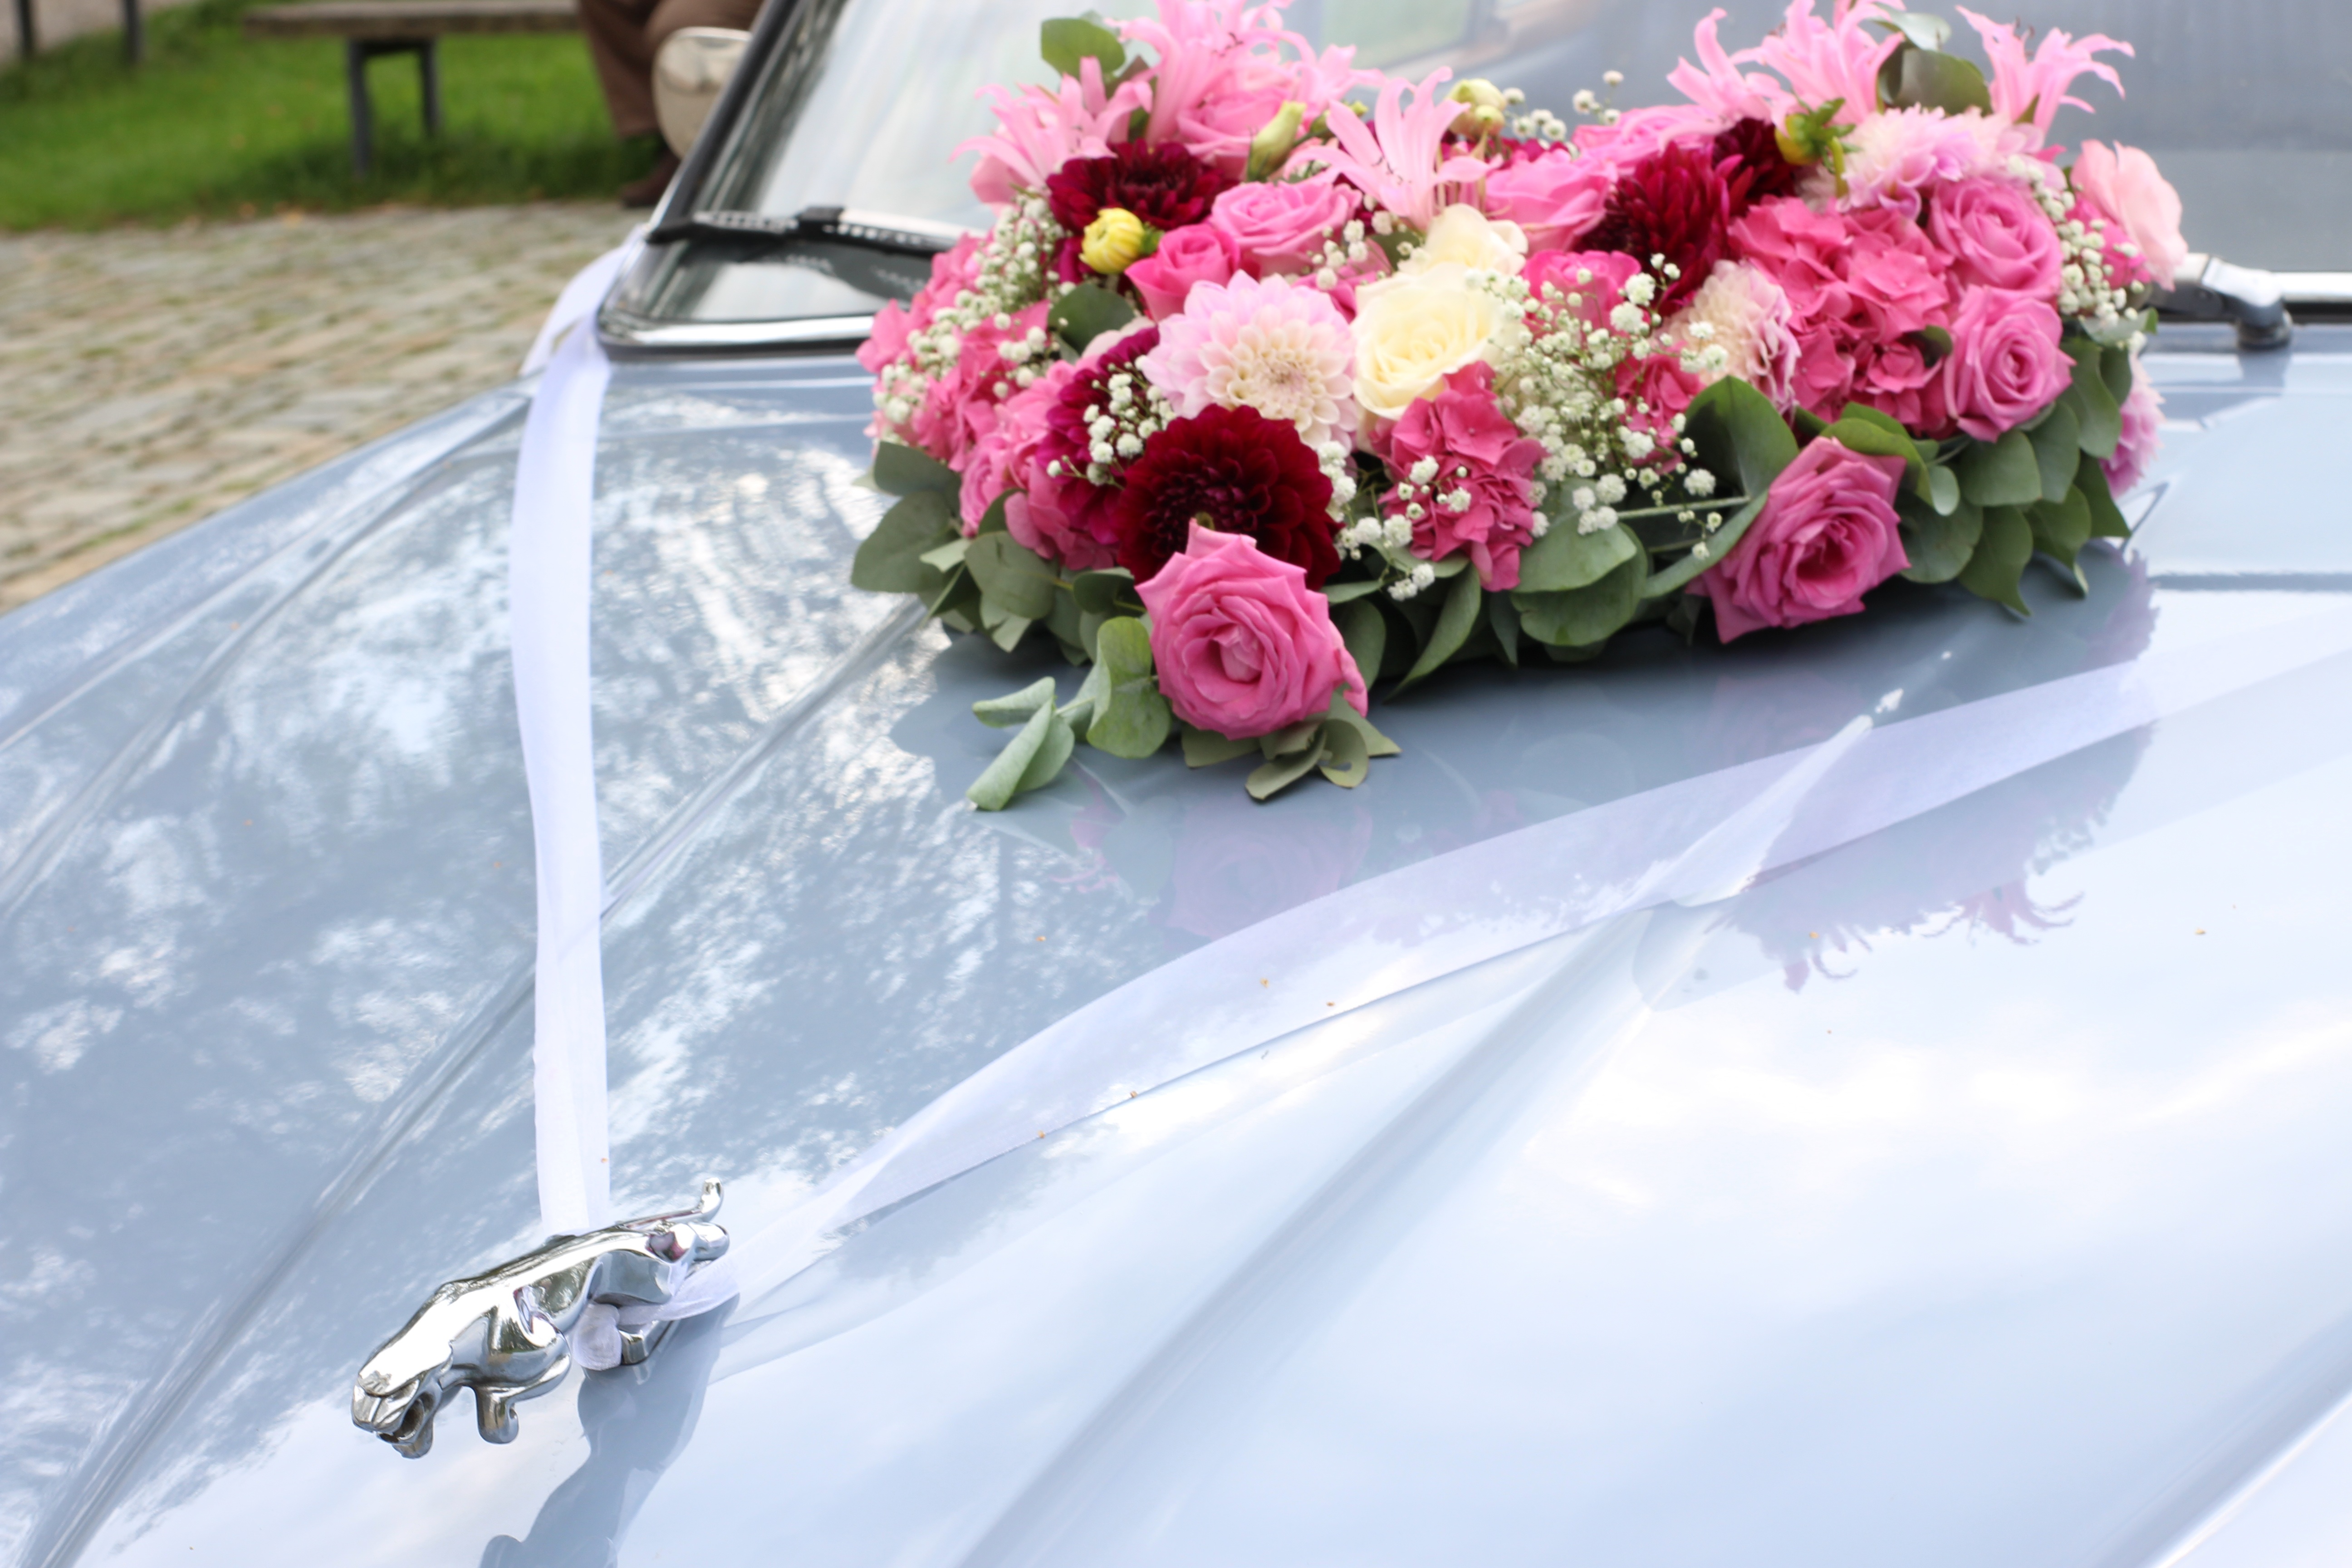
flower, celebration, heart, vehicle, romantic, auto, wedding, flowers, oldtimer, jaguar, classic, loop, pkw, floristry, marry, floral decorations, flower bouquet, wedding car, bridal car, floral design, bridal cars, flower arranging